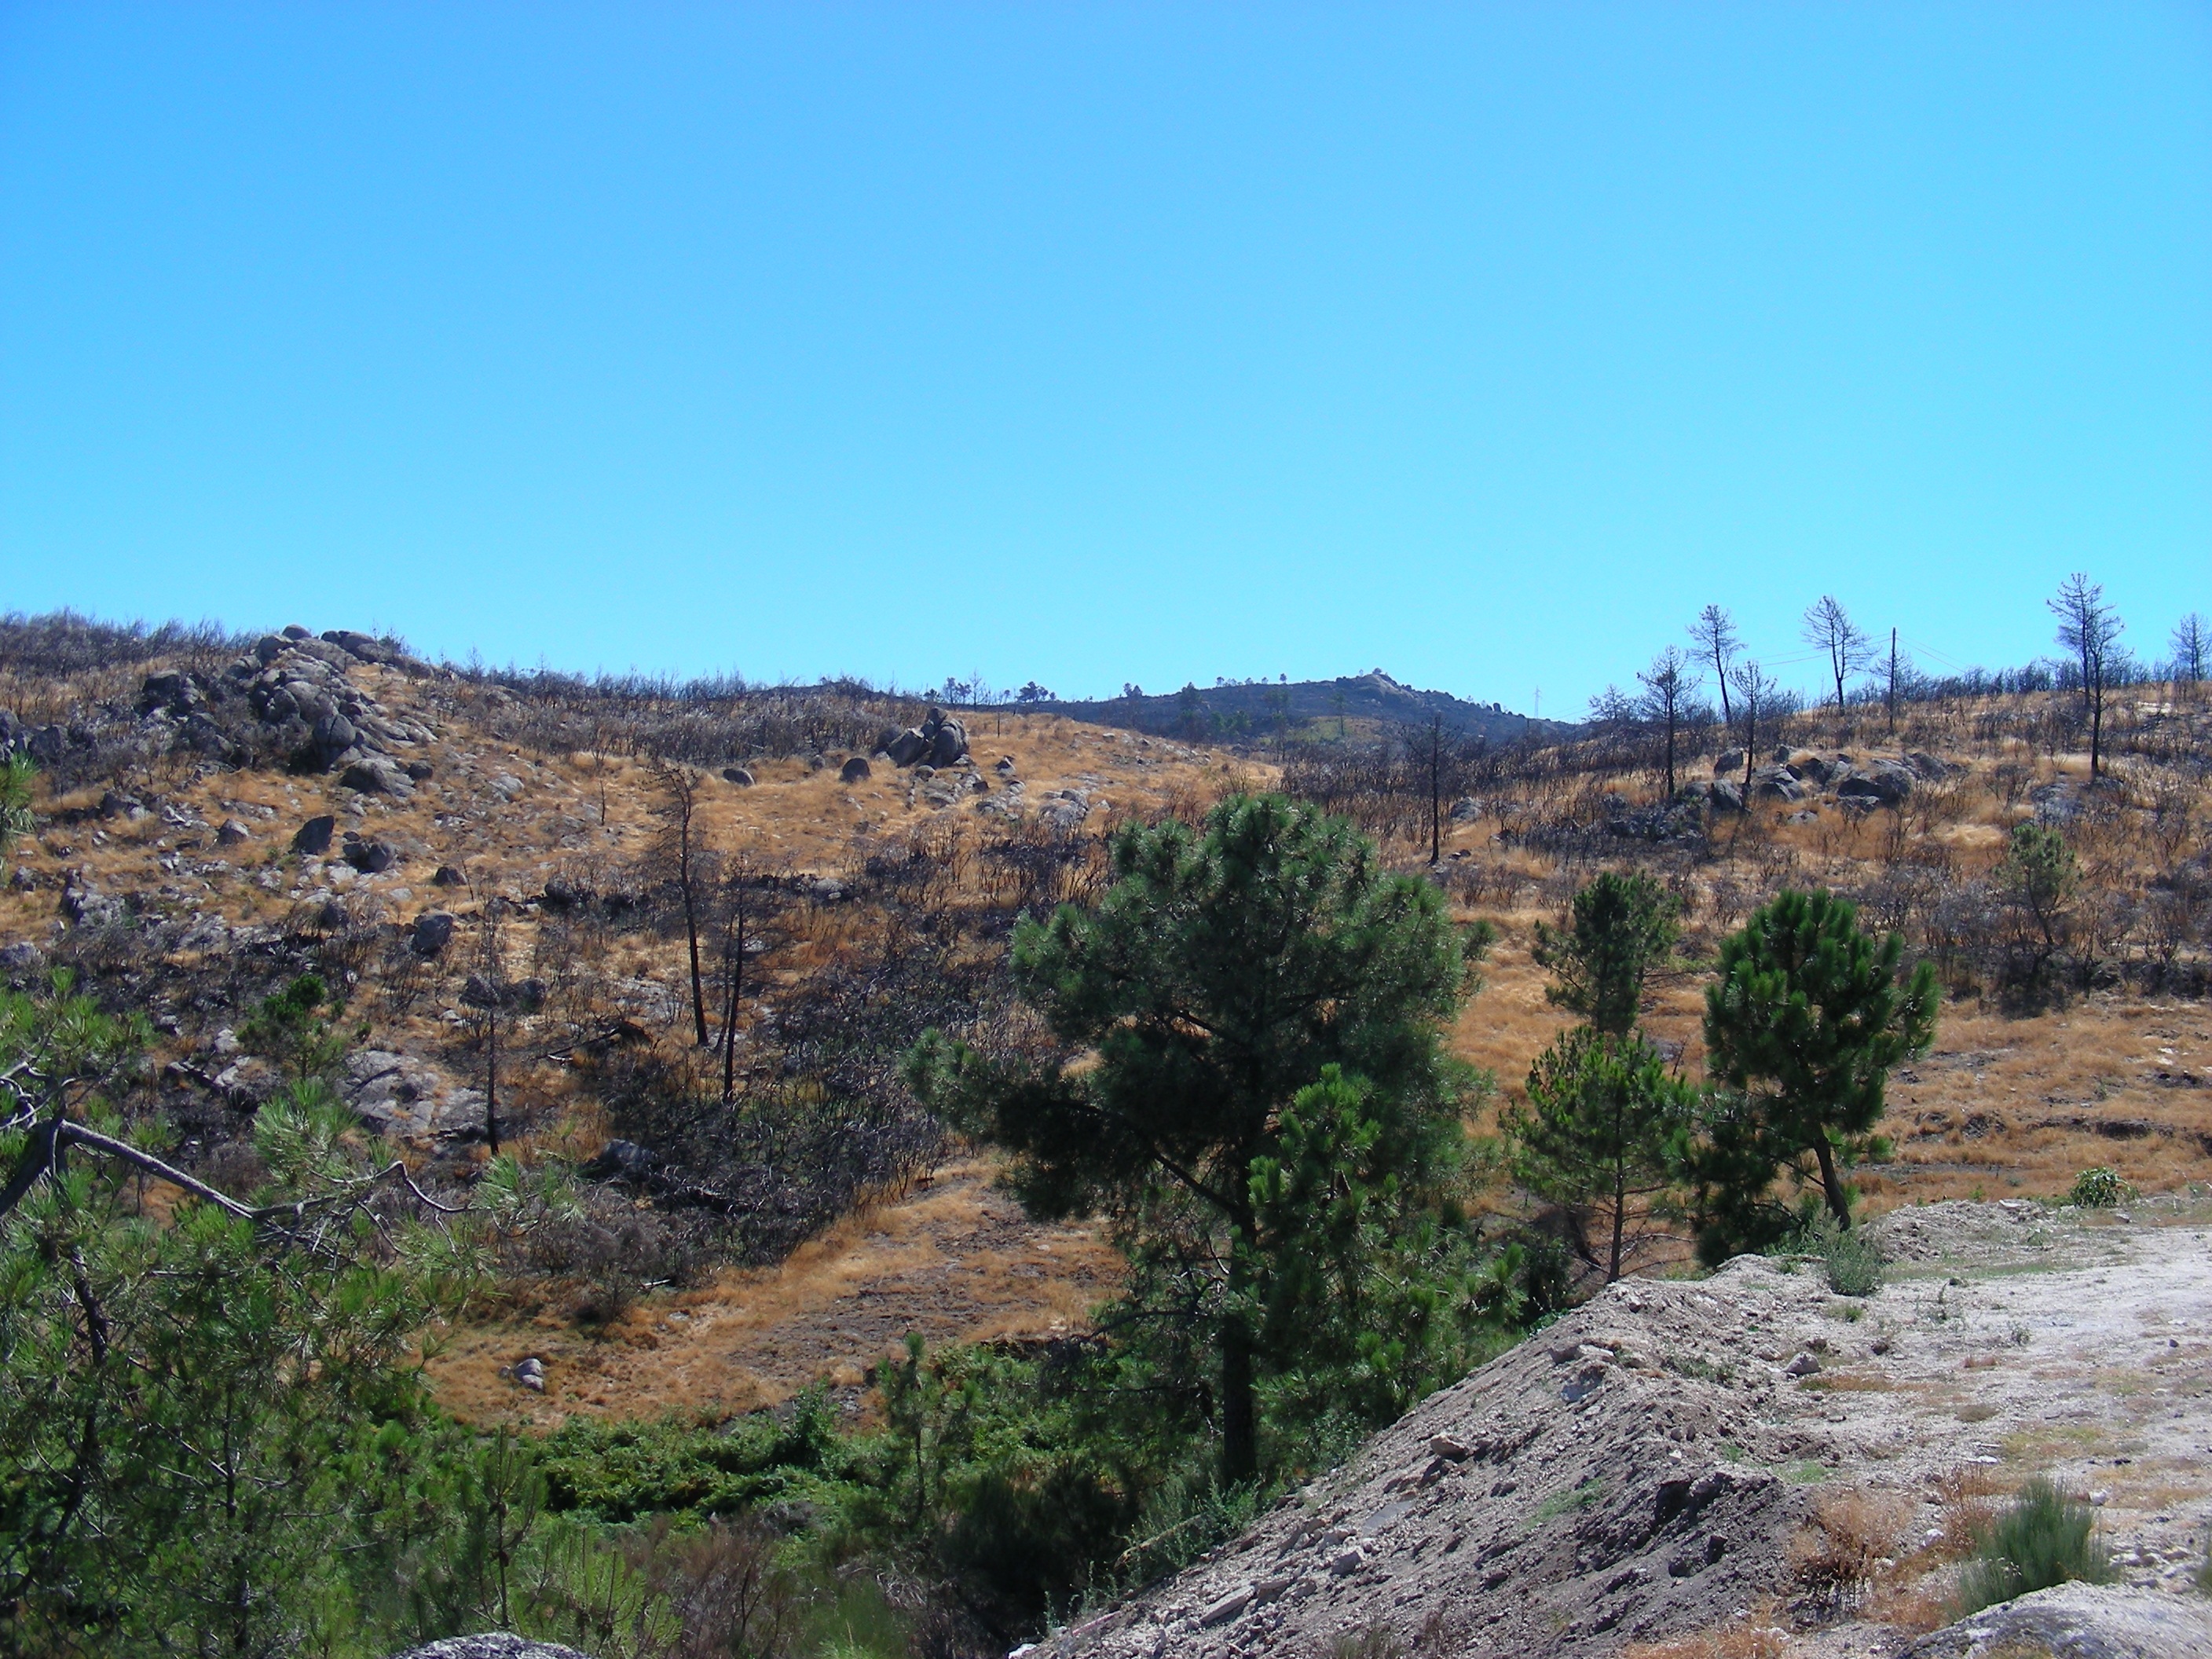
landscape, wilderness, walking, mountain, trail, valley, panorama, cliff, canyon, terrain, ridge, geology, badlands, plateau, vista, ecosystem, wadi, landform, star saw, geographical feature